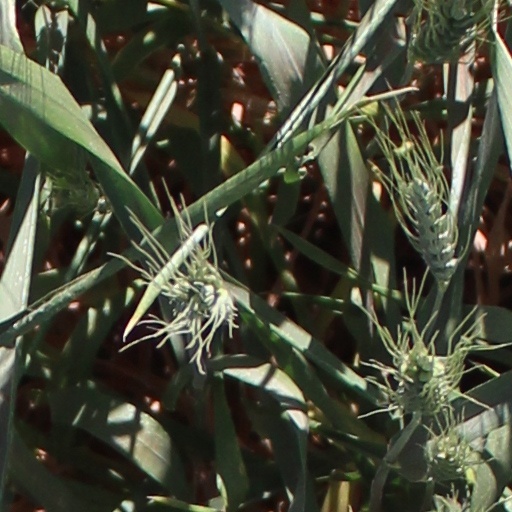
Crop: wheat